Chiara Cini

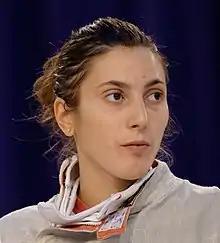
Cini in 2014

Chiara Cini (born 29 December 1990) is an Italian female fencer who was silver medal at senior level at the World Fencing Championships.